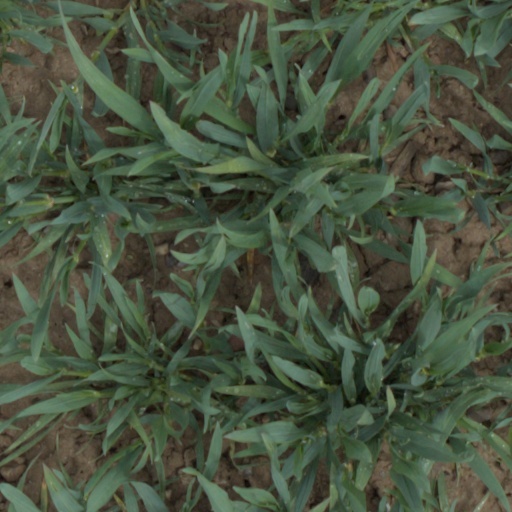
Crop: wheat